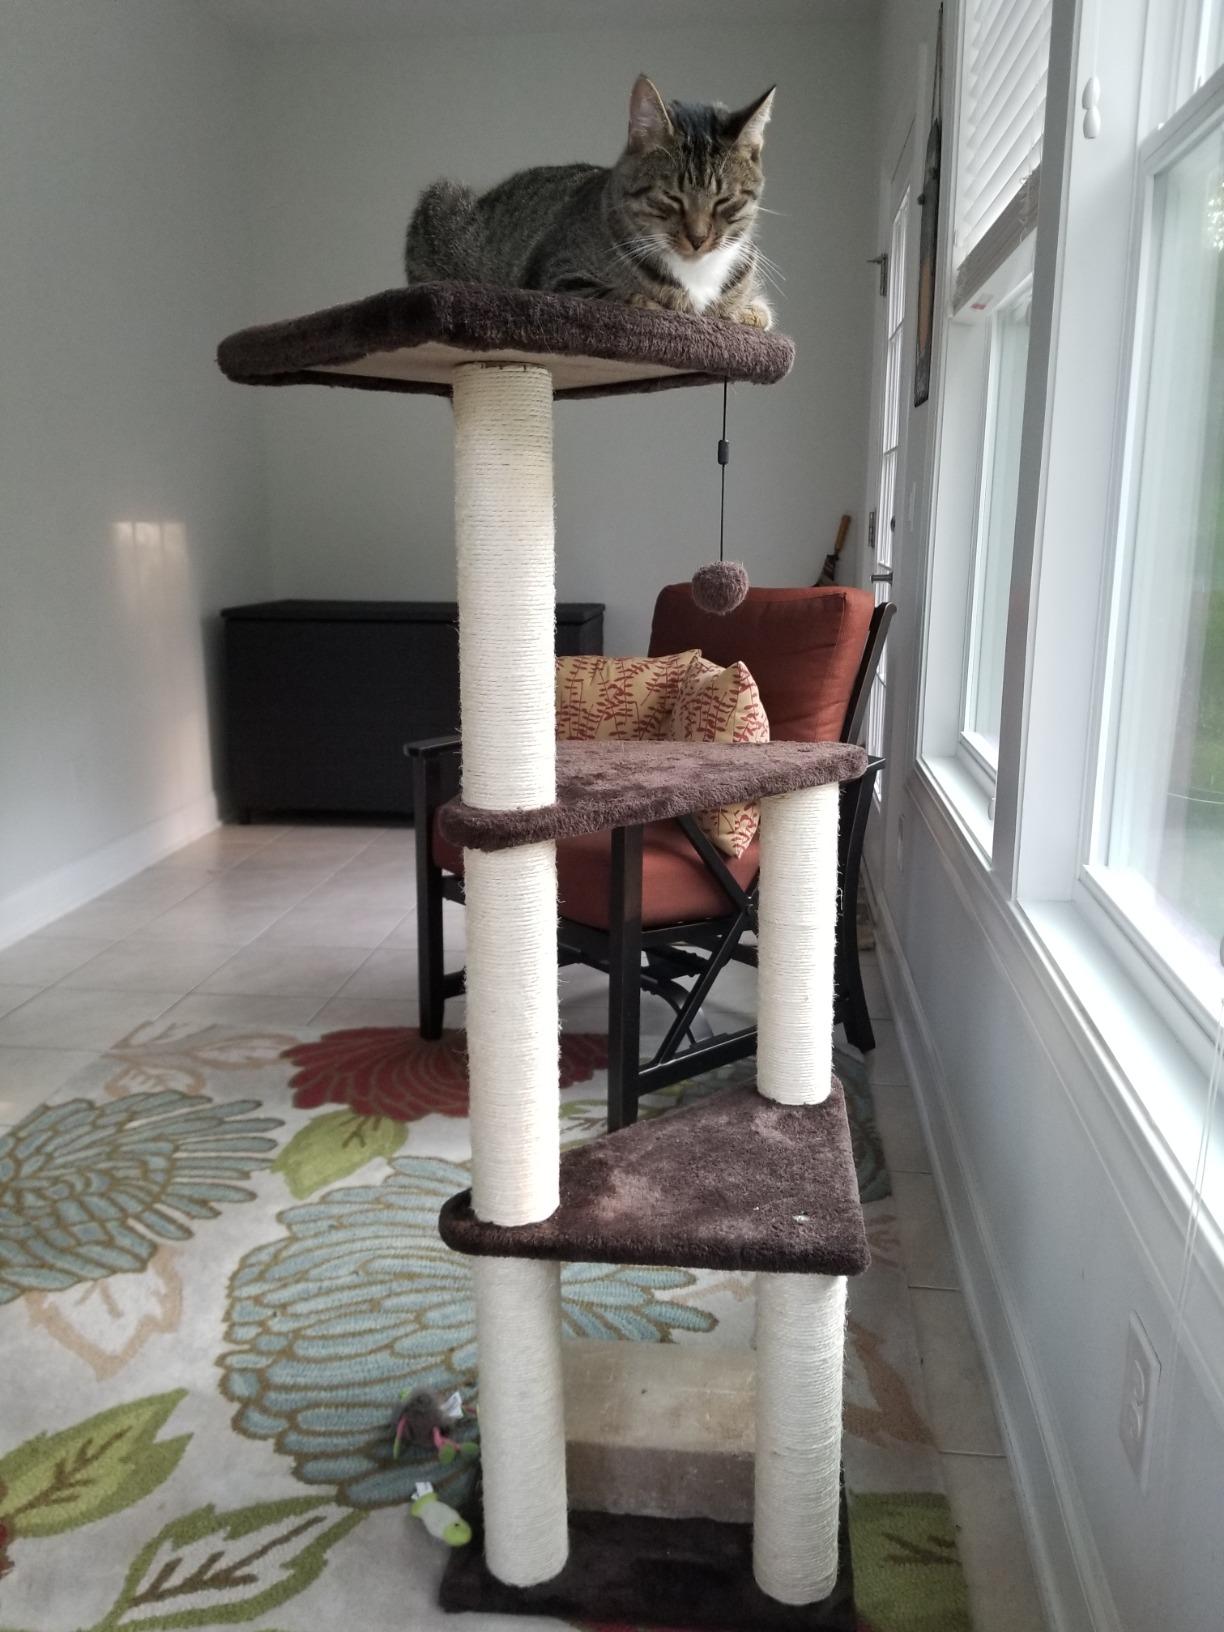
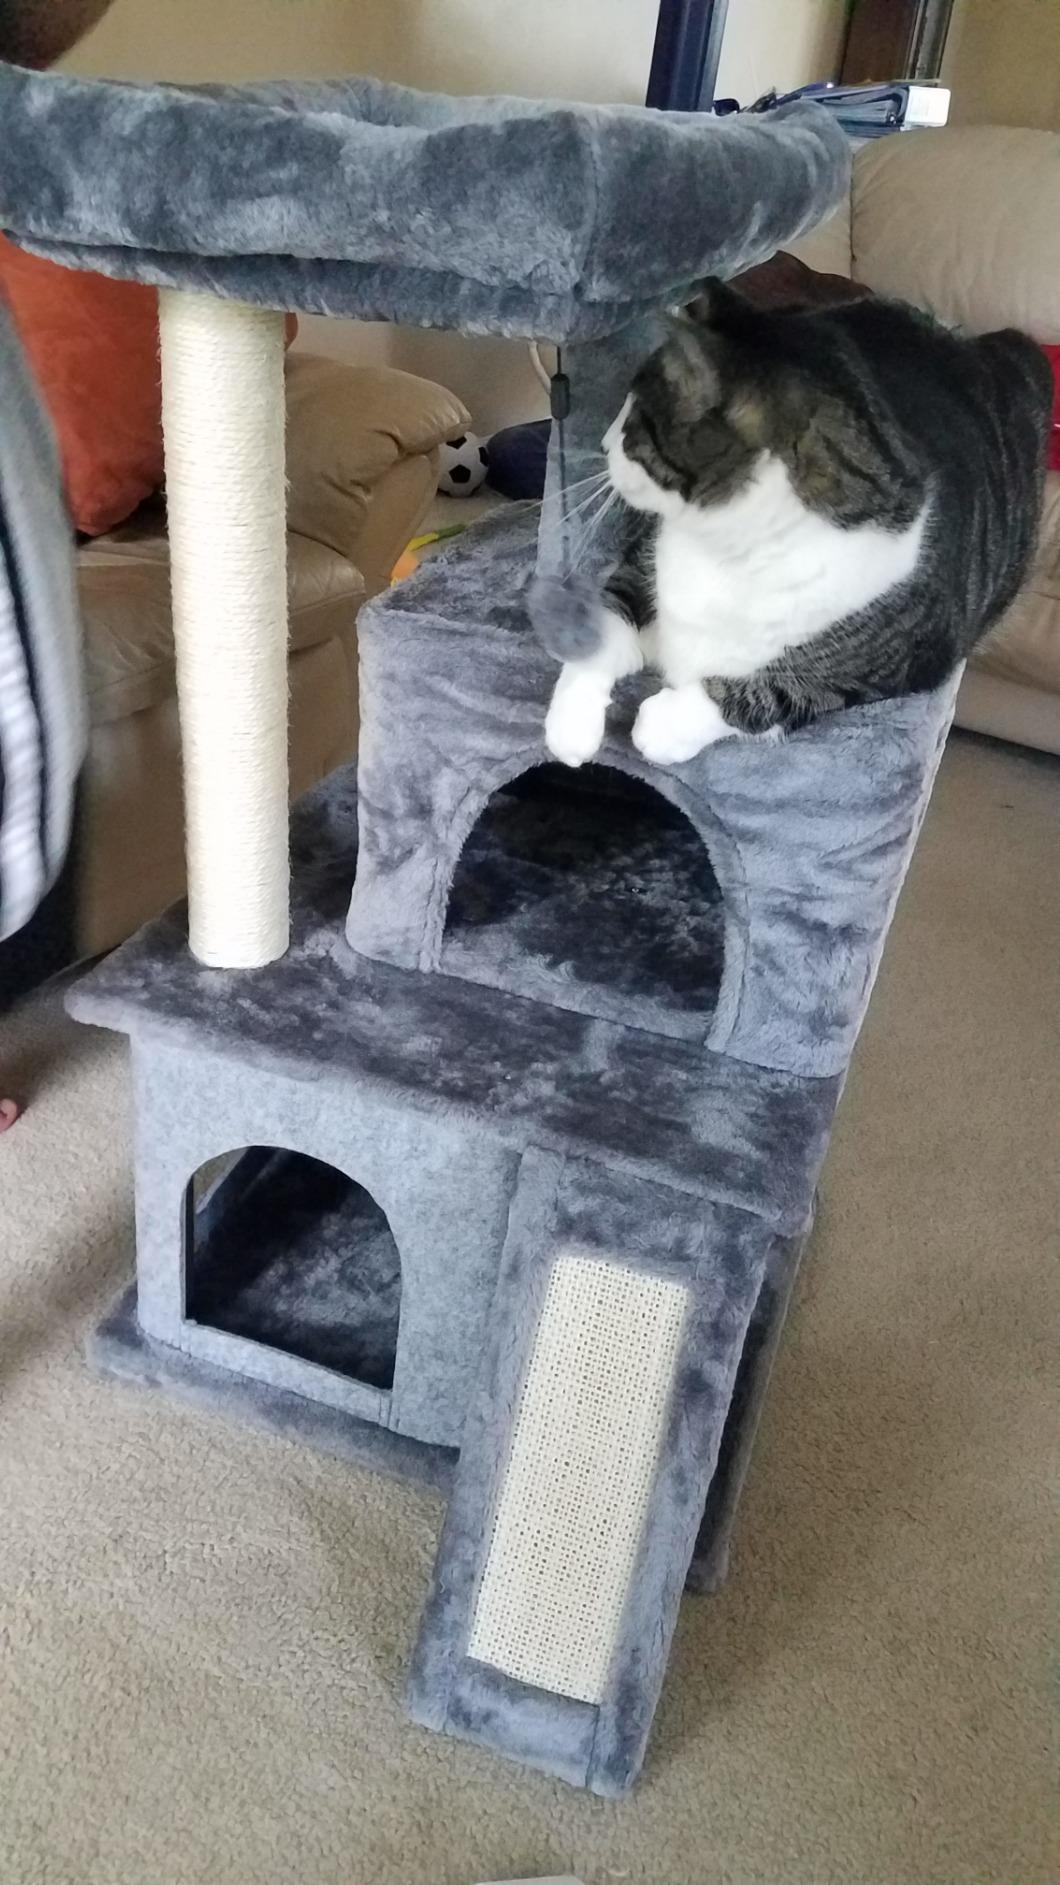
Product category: items_cat tree
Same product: no